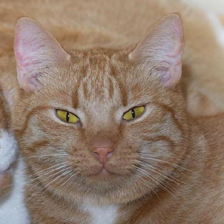
Label: animals